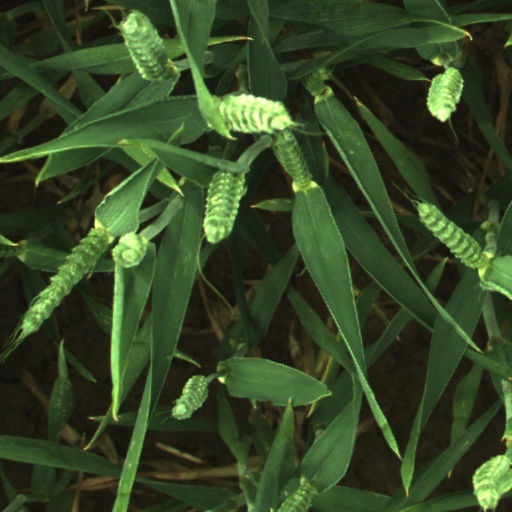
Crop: wheat